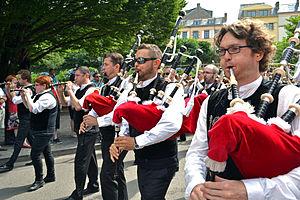
Défilé Bagad Cap Caval (Pont l'Abbé) lors du festival de Cornouaille 2014 le dimanche 27 juillet pour Kemper en Fête dans les rues de Quimper.
Plomeur [plomœʁ] est une commune du département du Finistère, dans la région Bretagne, en France. La commune fait partie de l'entité de tradition dite pays Bigouden.